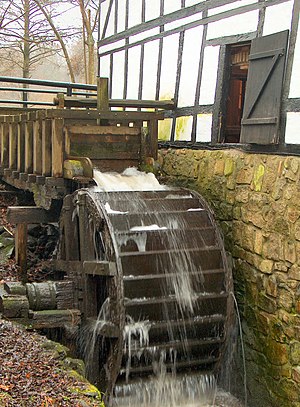
Vandmølle / Historie / Den ældre enevælde (1660-1720)
Overfaldshjul på Skovmøllen.
Overfaldshjul på vandmøllen Skovmøllen ved Moesgård, Århus
En vandmølle er en transducer, som omdanner energien i strømmende vand til mekanisk arbejde. Vandmøller, det vil sige vandkraft, var før dampmaskinen den væsentligste kilde til energi i den ældste industriproduktion. Vandet blev stemmet op og en vandmølle anlagt. Kendetegnende var, at vandkraften blev udnyttet på stedet ved brug af forskellige slags tandhjul og kamaksler af træ og eventuelt remmetræk.